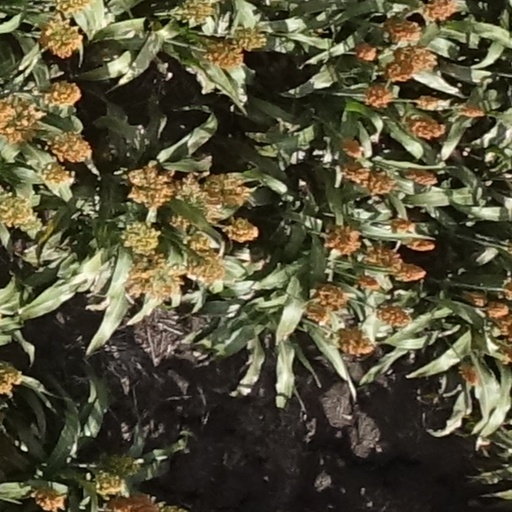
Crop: sorghum